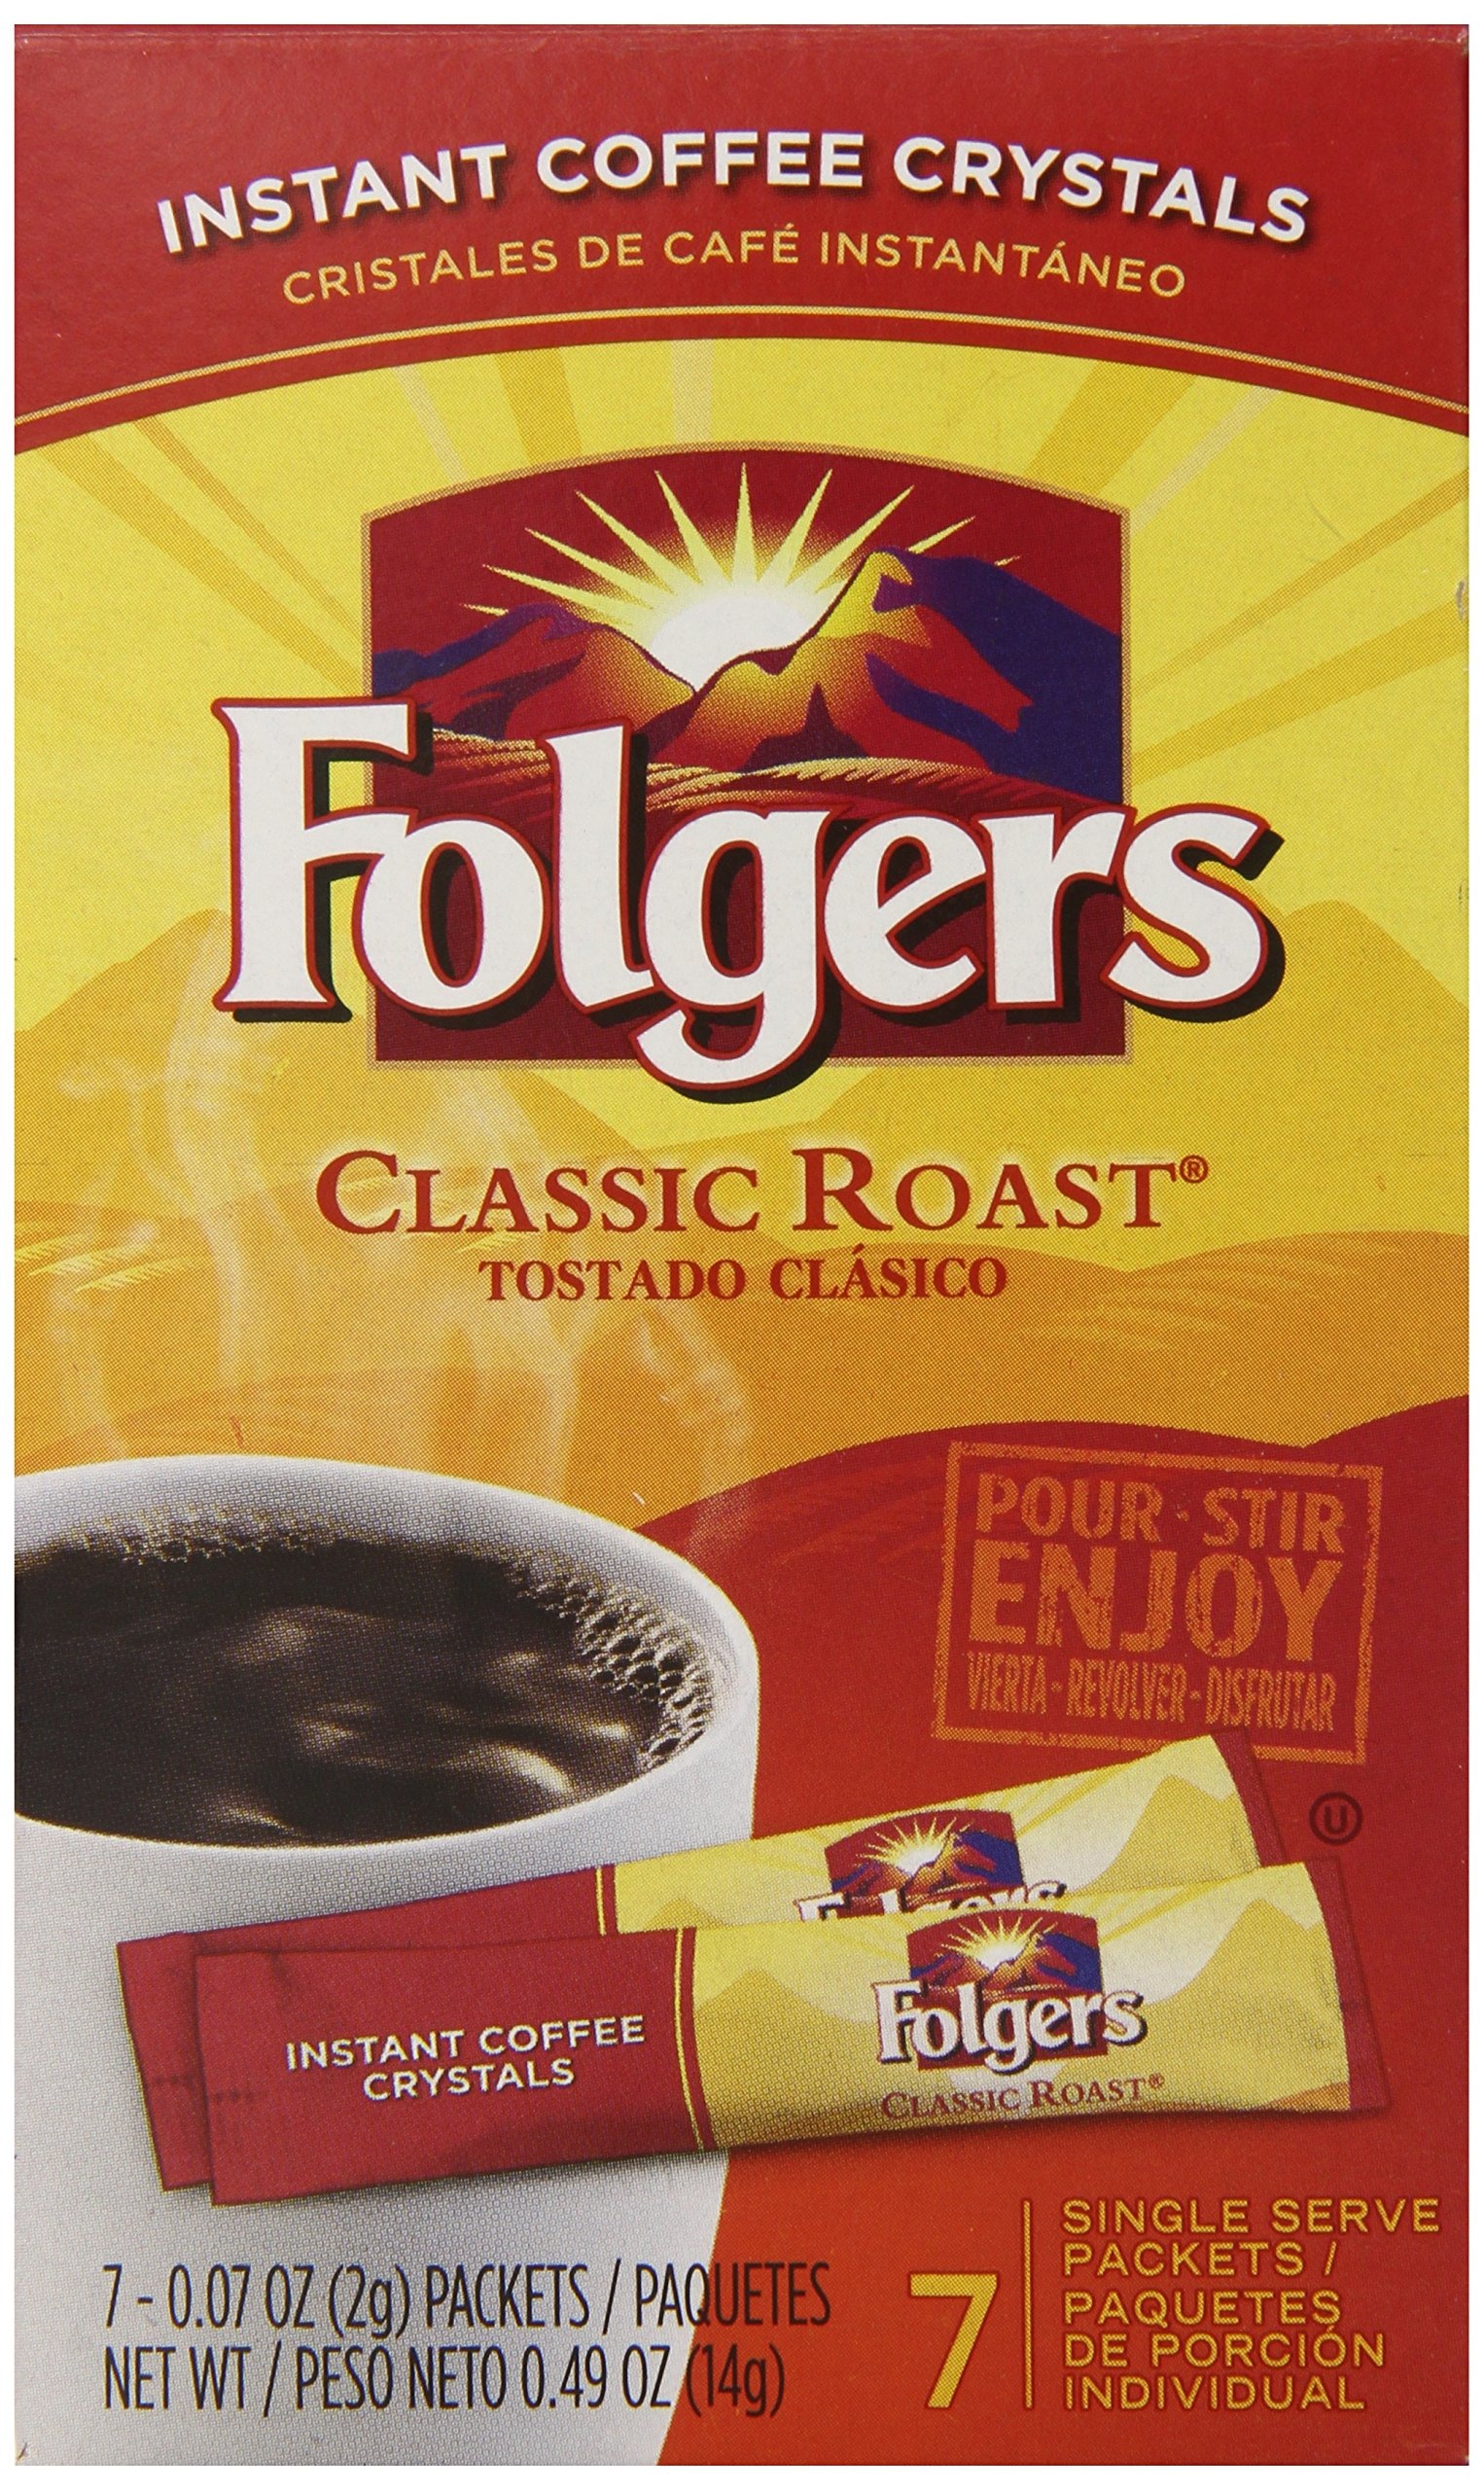
Item Name: Folgers Classic Medium Roast Decaf Coffee, 19 Count Singles Serve (Pack of 6)
Bullet Point 1: Folgers Classic Roast
Bullet Point 2: Instant Single Serve Packets
Bullet Point 3: Total of 7 single serve packets
Product Description: Take a packet on the go, and instantly savor one delicious cup of coffee. Just pour, stir, and enjoy!
Value: 7.0
Unit: Count

Price: 1.595